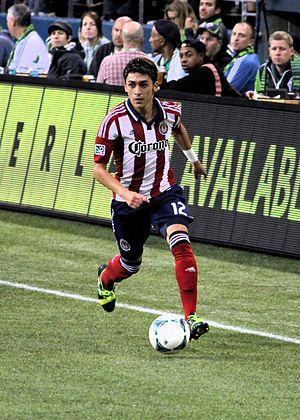
Marky Delgado est un joueur international américain de soccer né le 16 mai 1995 à Glendora en Californie. Il évolue au poste de milieu de terrain avec le Toronto FC en MLS.